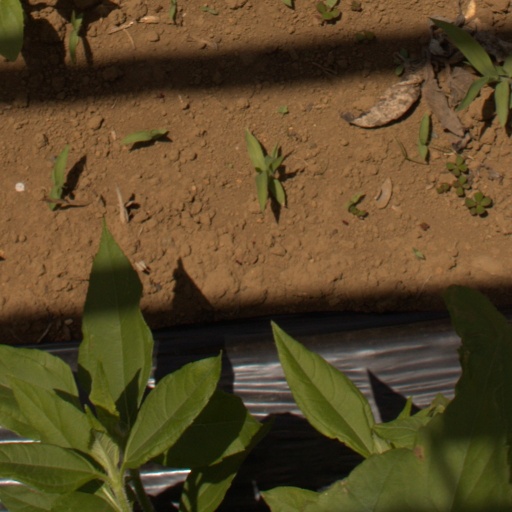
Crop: Jerusalem artichoke